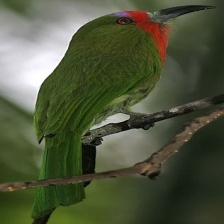
Species: RED BEARDED BEE EATER
Scientific name: NYCTYORNIS AMICTUS
ImageNet parent category: bee_eater